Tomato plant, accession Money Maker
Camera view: bottom (45 deg); turntable rotation: 180 degrees
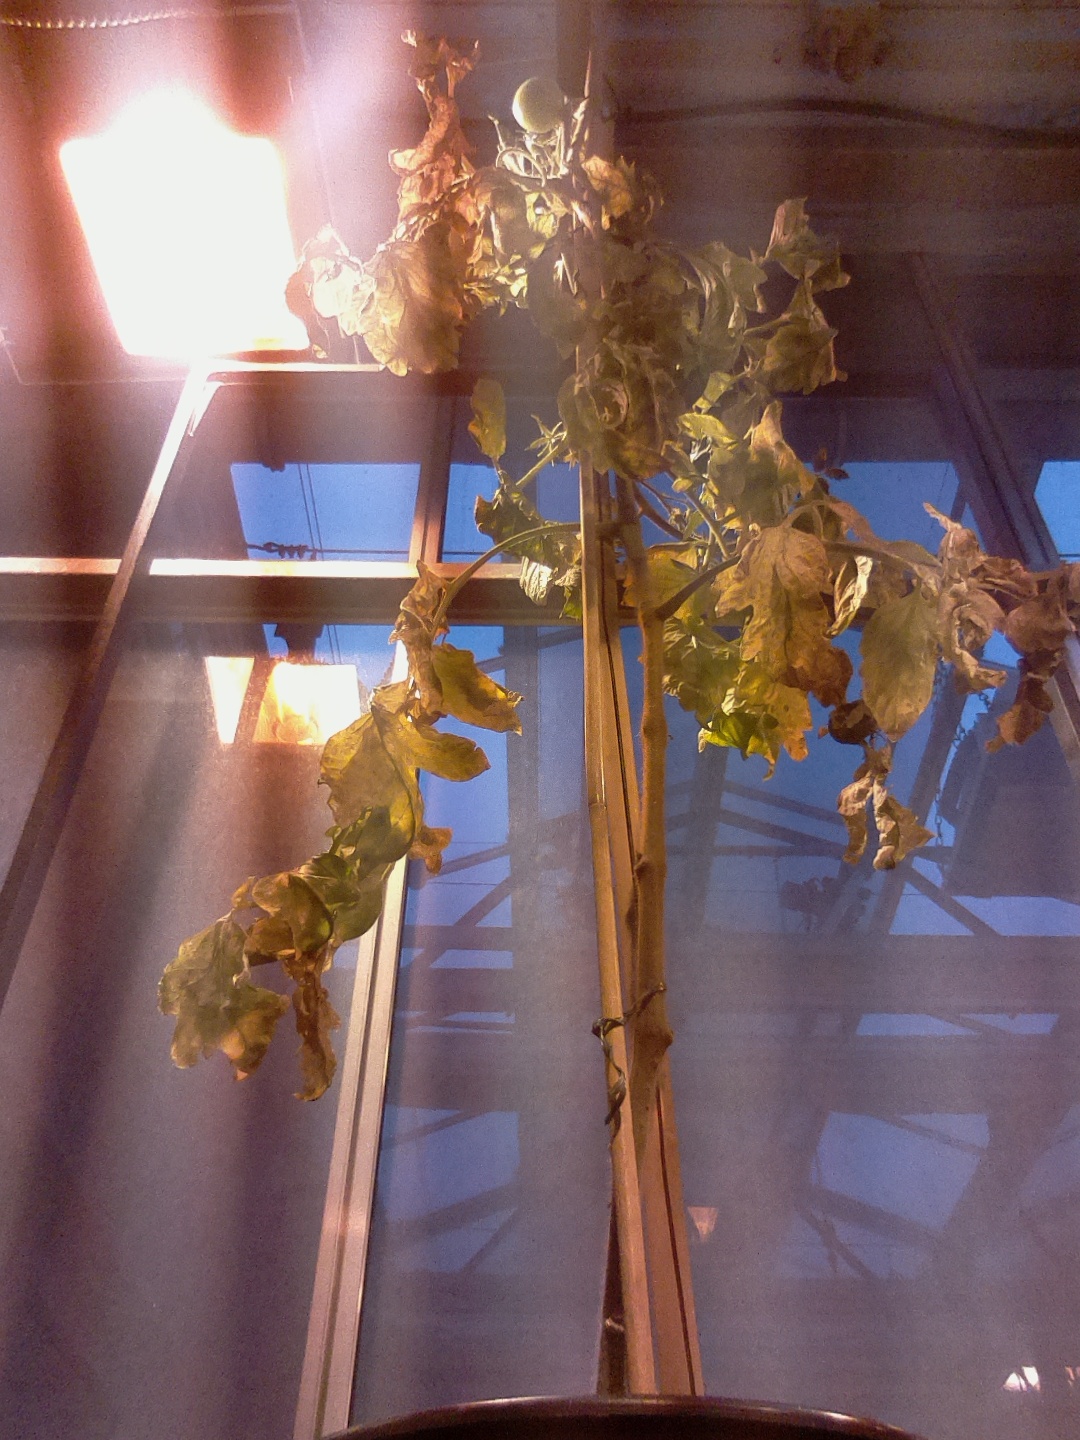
BBCH growth stage 79: 90% -100% of final fruit size